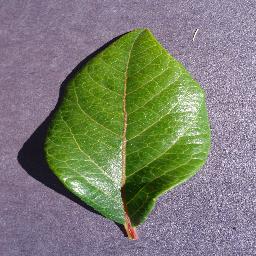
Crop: blueberry
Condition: healthy